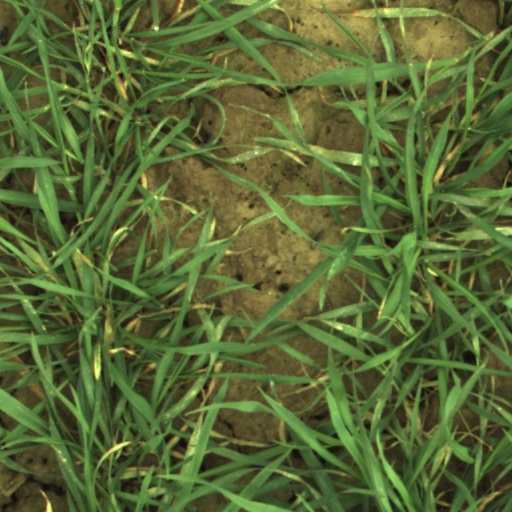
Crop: wheat